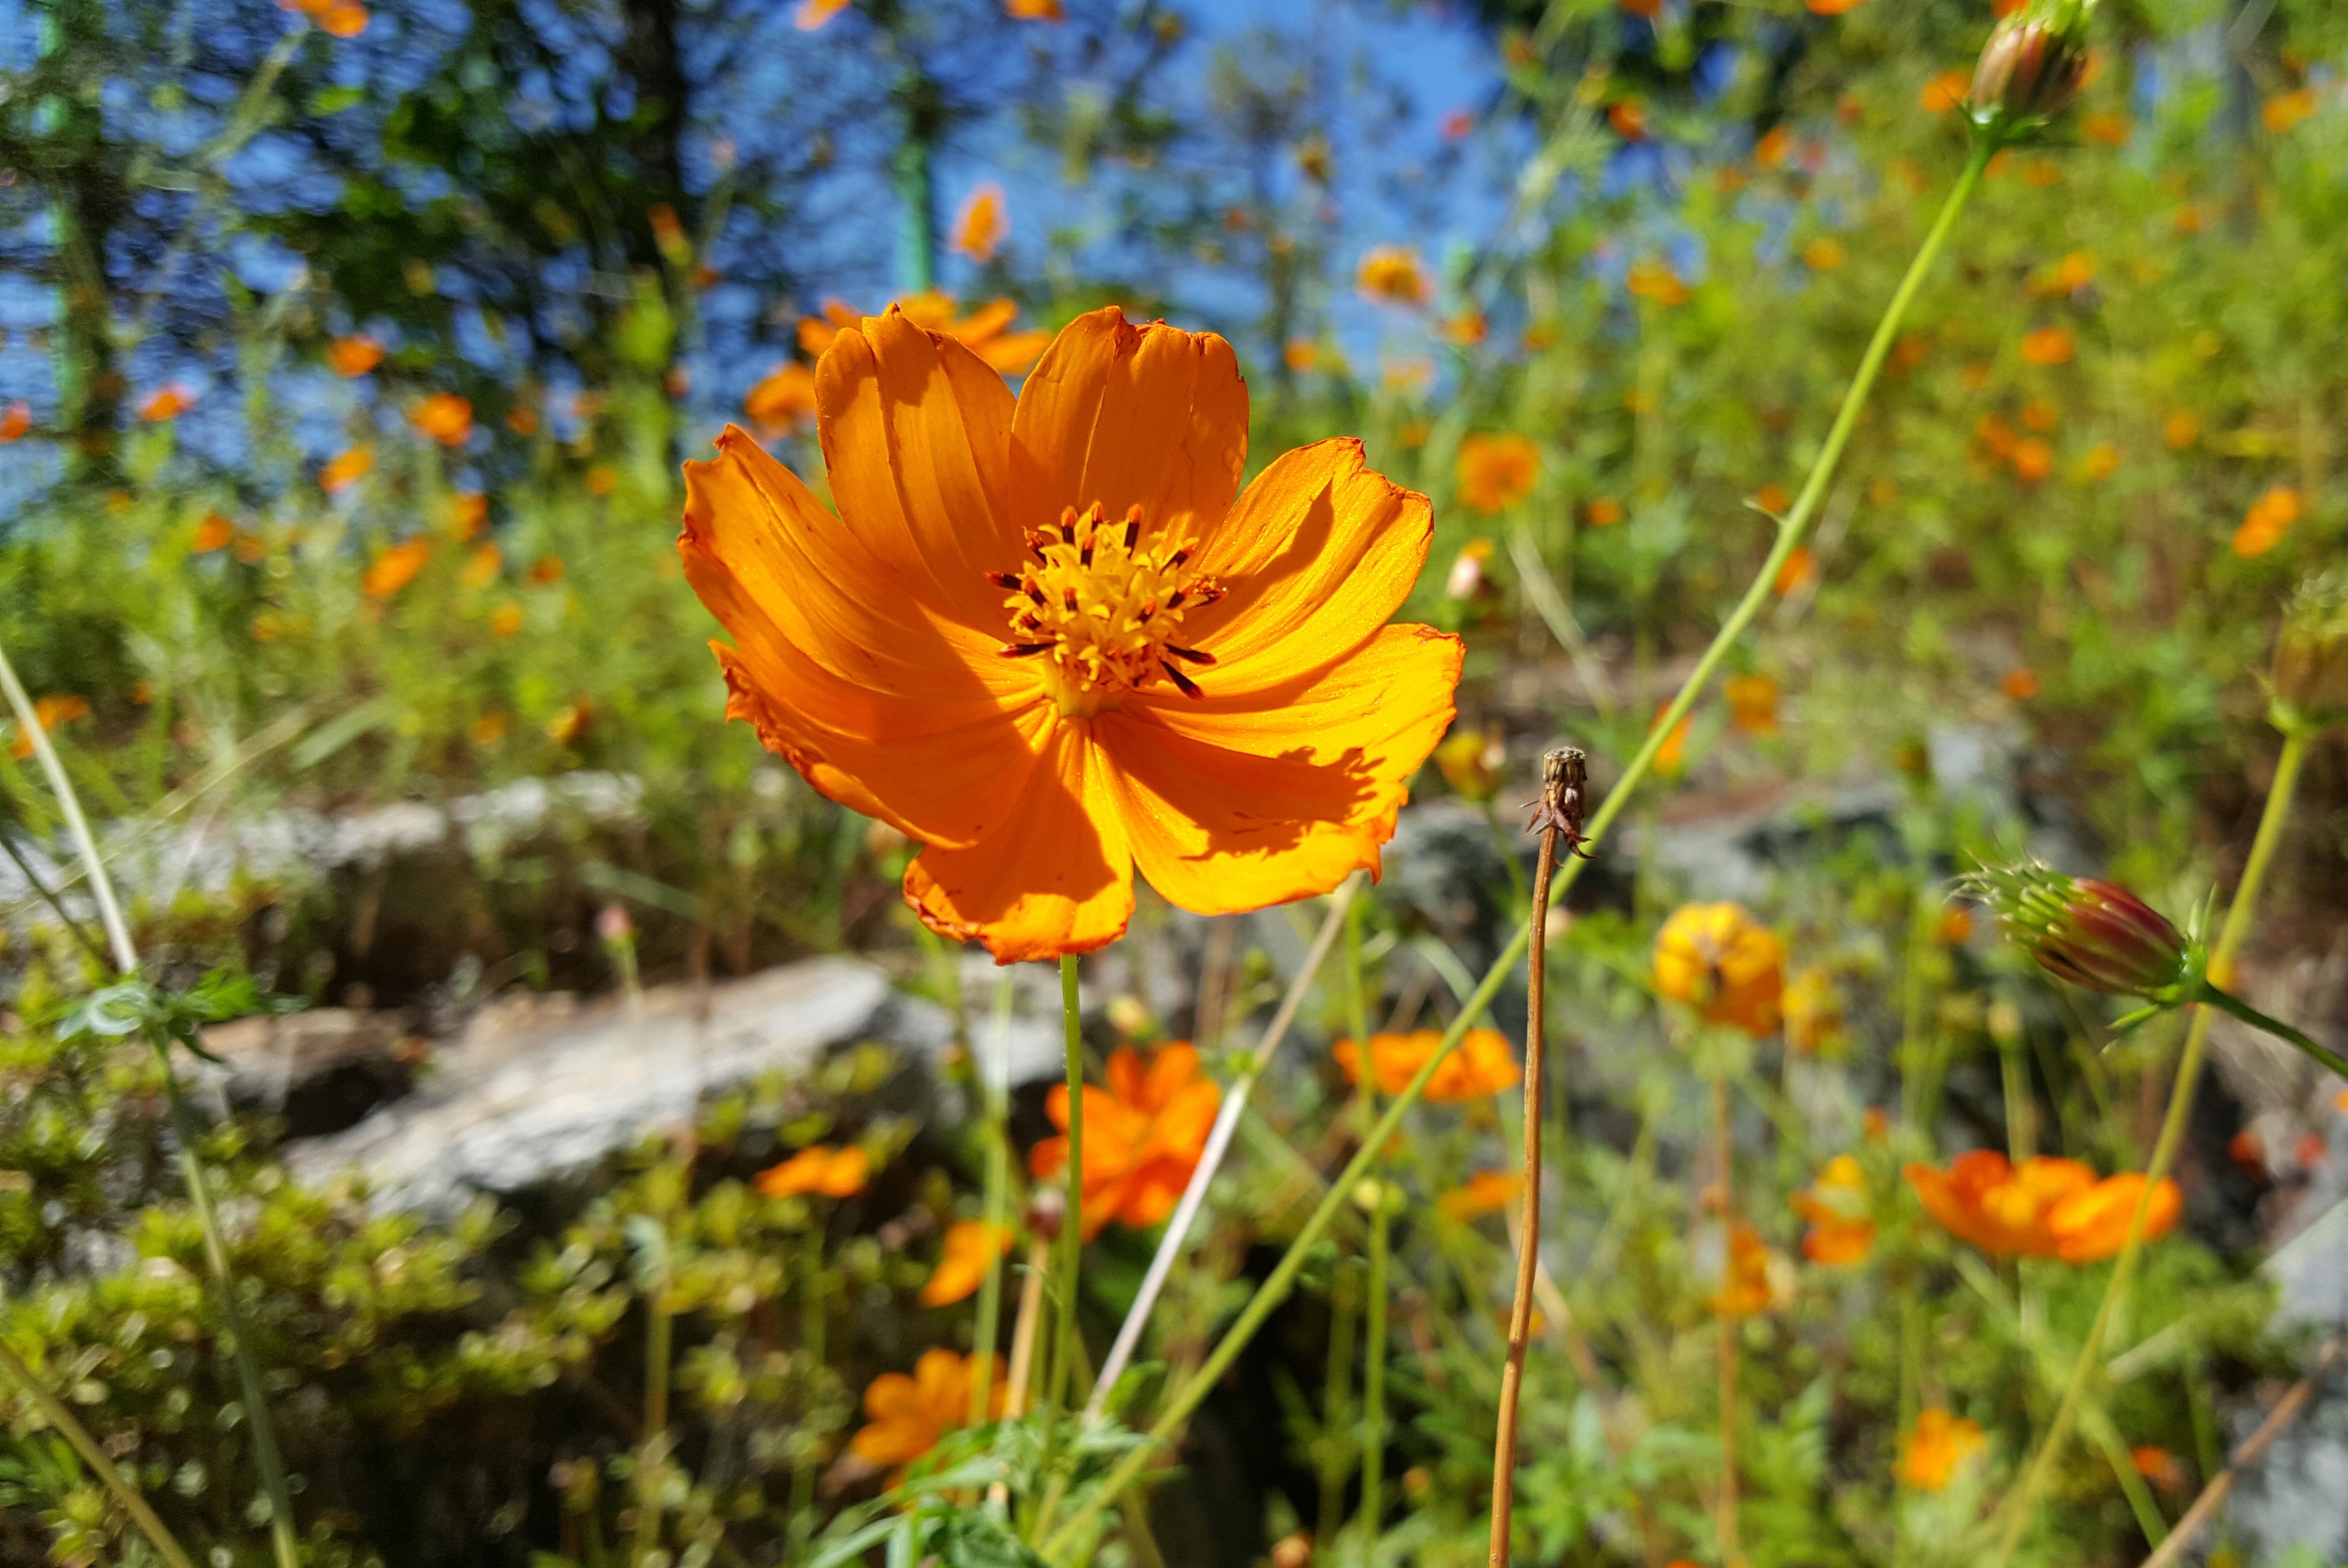
nature, plant, field, meadow, prairie, sunlight, cosmos, leaf, flower, orange, autumn, scenery, memory, botany, yellow, flora, wildflower, feel, poppy, flowering plant, in autumn, eschscholzia californica, land plant, poppy family